Hurricane Michael (2000)

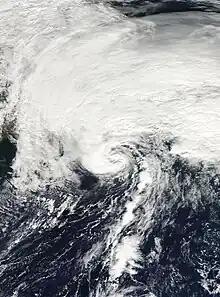
Hurricane Michael at peak intensity on October 18

Hurricane Michael of the 2000 Atlantic hurricane season caused widespread, but relatively minor damage in Atlantic Canada. The seventeenth tropical cyclone, thirteenth named storm, and eighth hurricane of the season, Michael developed from a non-tropical system to the southwest of Bermuda on October 15. The system was initially subtropical, but rapidly acquired tropical characteristics by October 17. Michael quickly strengthened into a hurricane later that day. By October 20, Michael peaked as a Category 2 hurricane on the Saffir-Simpson hurricane wind scale at a relatively high latitude of 44°N. The storm weakened slightly to a Category 1 hurricane and became extratropical shortly before making landfall in Newfoundland on October 20.